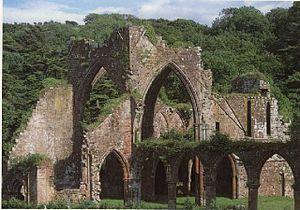
L’abbaye de Calder est une ancienne abbaye savignienne puis cistercienne située à dans le village de Calderbridge qui appartient à la paroisse civile de Ponsonby.